Samguk sagi

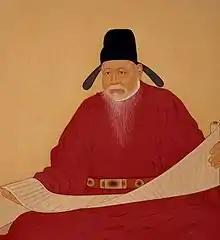
Kim Pusik, the author of "Samguk sagi"

There were various motivating factors behind the compilation of the "Samguk sagi" in the 12th century. These may roughly be categorized as ideological and political. The ideological factors are made manifest in the work's preface, written by Kim Busik, where the civil historian states,